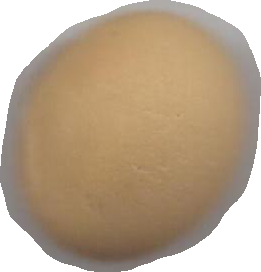
Variety: Grobogan